Dirty Beaches

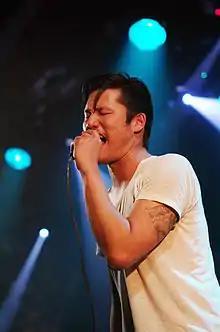
Alex Zhang Hungtai performing in Paris, on February 19, 2012

Alex Zhang Hungtai (born September 4, 1980) is a Taiwanese-born Canadian musician and actor. In addition to his given name, he makes music under the names Last Lizard and Dirty Beaches.